Heinkel He 111 operational history

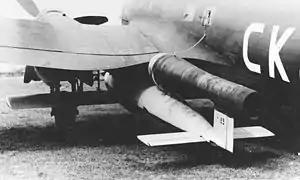
A German Luftwaffe Heinkel He 111 H-22. This version could carry FZG 76 (V1) flying bombs, but only a few aircraft were produced in 1944. Some were used by bomb wing KG 3..

"Luftflotte 2" and "Luftflotte 3" committed 34 "Gruppen" to the campaign over Britain. Fifteen of them were equipped with the He 111. The remainder were mixed Do 17 and Ju 88 units. The He 111 and Ju 88 were equal in performance in all but speed, in which the Ju 88 was faster. The Do 17 was also faster, but lacked the heavy bomb load capabilities of the Ju 88 and He 111. During the Battle of Britain the Heinkel's ability to take heavy punishment was one of its strengths and it suffered fewer losses than the Ju 88. The battle highlighted the need for heavier defensive armament and effective fighter protection by the Messerschmitt Bf 109 and Messerschmitt Bf 110 units if losses were to be kept to sustainable levels. The concentration of most of the crew in the glass nose made the He 111 vulnerable to concentrated fire from a head-on attack.